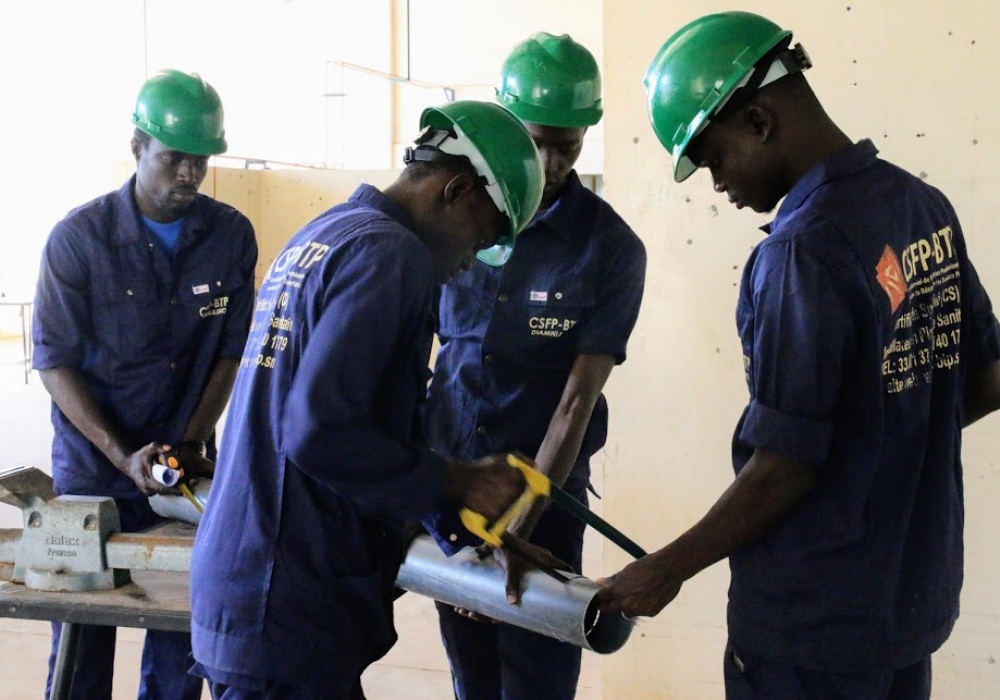
Ñii ñeenti góor lañu ñu sol ay mbaxana yu vert, ñii di ko jàppal muy dagg.